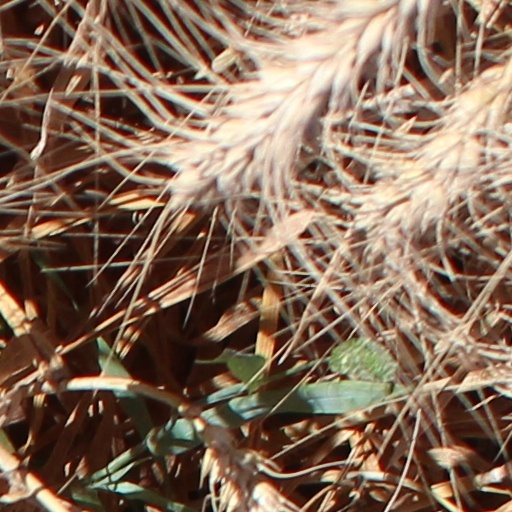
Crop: wheat